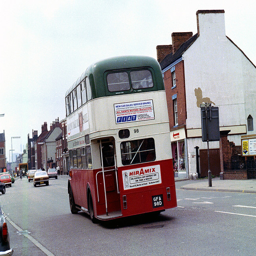
A double decker bus driving down a street.
a double decked bus drives down a city street
a colorful double decker bus drivind gown the road
a tall red and white bus is driving down the street
A double decker bus going down the street.